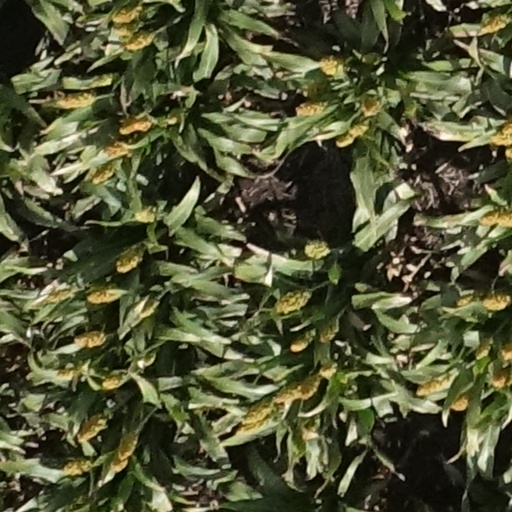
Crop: sorghum